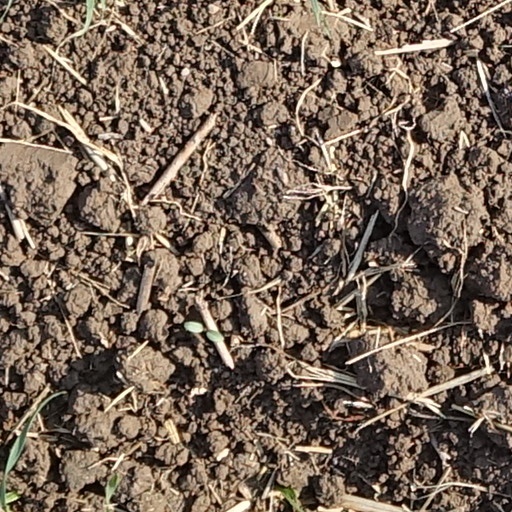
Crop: wheat